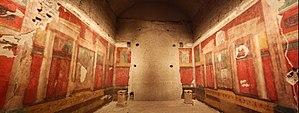
Maison d'Auguste.
La maison d'Auguste est la résidence de l'empereur Auguste qu'il occupe tout au long de son règne, bâtie sur le versant sud-ouest du Palatin.